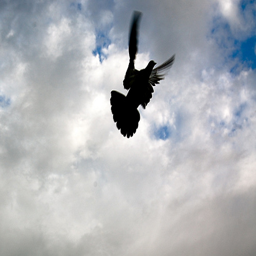
Flying bird silhouetted overhead against cloudy sky background.
A dove flying in the air with clouds.
A large bird is soaring through the air near the clouds.
A large bird flying under a cloudy blue sky.
A large bird flying high in the sky in front of some clouds.